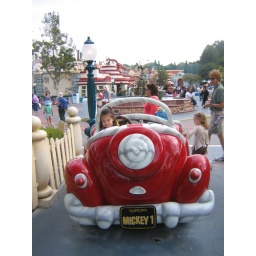
Sitting in Mickey's car outside of his house in Toontown